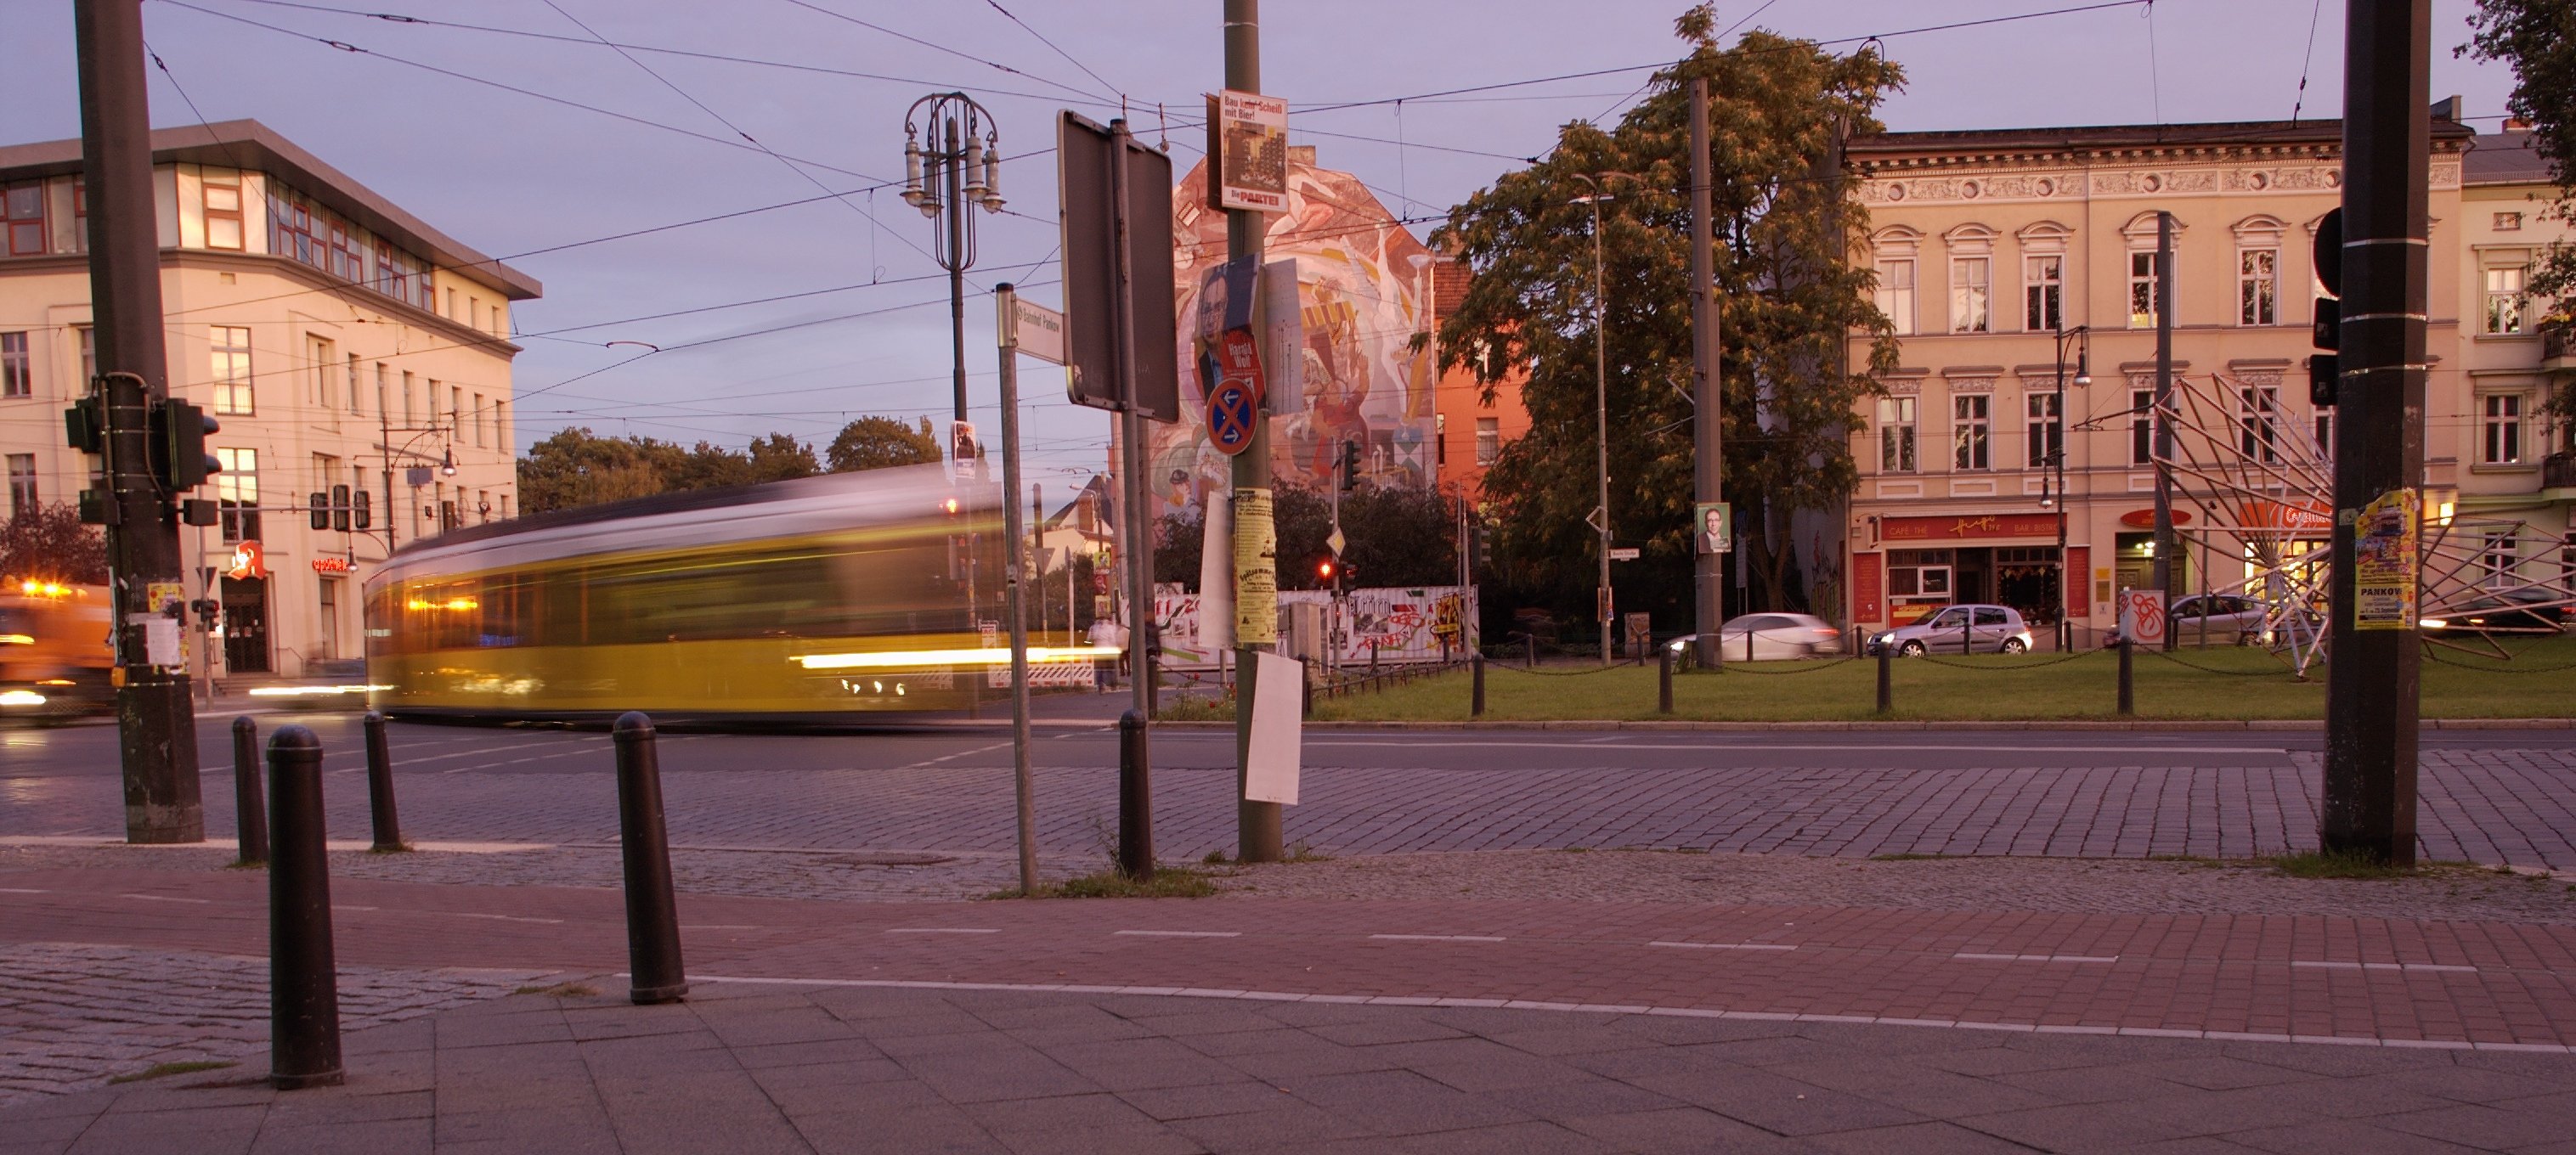
pedestrian, road, street, night, town, city, cityscape, downtown, tram, transport, evening, vehicle, plaza, lane, lighting, 2011, infrastructure, rawtherapee, germany, deutschland, berlin, town square, pentax, 20mm, abends, lenstagged, steffenzahn, k100d, justpentax, iamflickr, cosina, voigtlander, skopar, colorskopar, cv20, colorskopar20mmf35slii, 20mmf35slii, voigtlander20mm, cv2035, skopar20mmf35, pankow, neighbourhood, cosinavoigtl nder, cosinavoigtl ndercolorskopar20mmf35, voigtl nder20mmf35colorskoparslii, voigtl nder20mmf35, urban area, human settlement